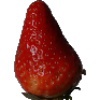
Label: Strawberry 1